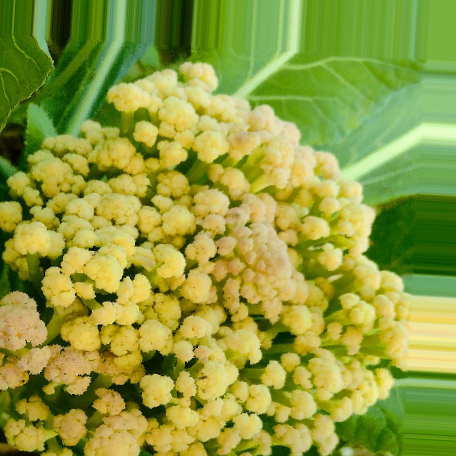
Label: Bacterial spot rot